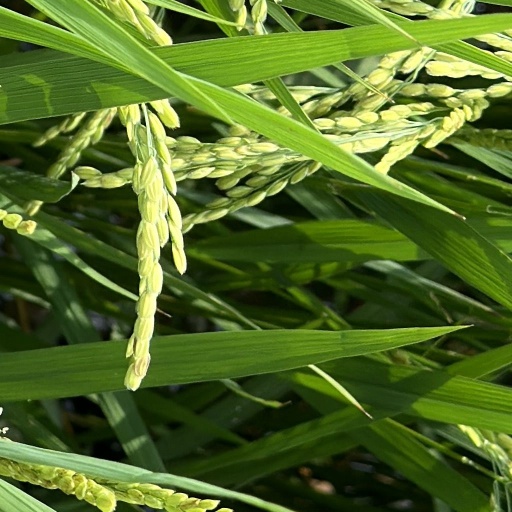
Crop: rice